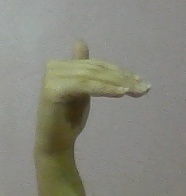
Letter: khaa